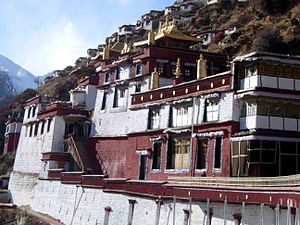
Drigungklosteret
Drigungklosteret
Drigungklosteret er et kendt kloster som ligger i Tibet og som mest er kendt for at udføre himmelbegravelser. Klosterets fulde navn er Drigungtil Ogmin Jangchubling kloster og er opkaldt etter klosterets beliggenhed i en dal cirka 150 km øst for Lhasa i Drigung-distriktet.